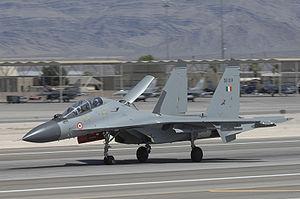
Red Flag est un exercice militaire aérien impliquant plusieurs pays alliés et se déroulant à partir de la base aérienne Nellis, dans le désert du Nevada, aux États-Unis, et de la base Eielson en Alaska.